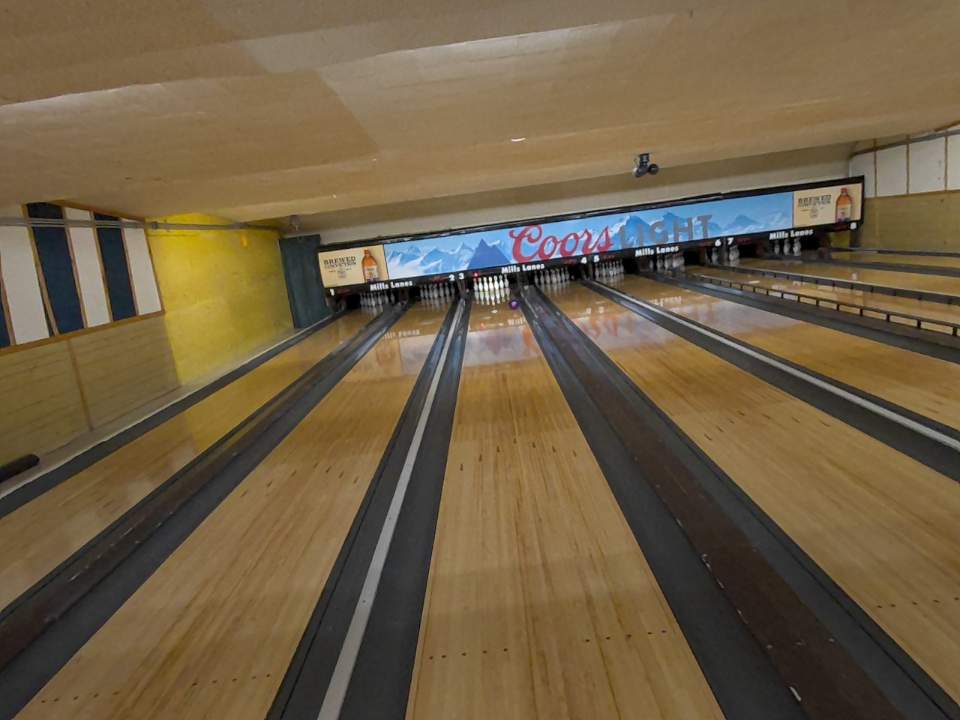
Object: bowling_ball